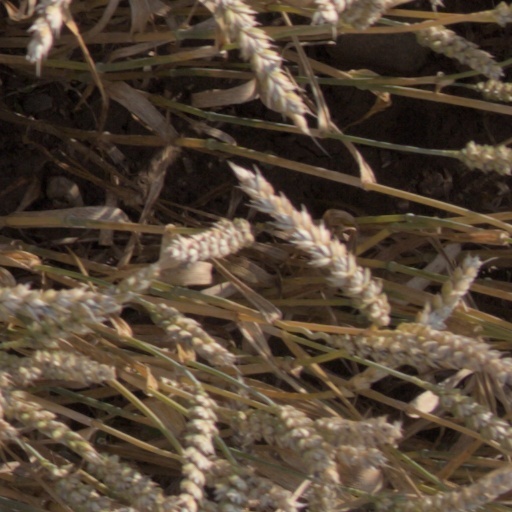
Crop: wheat